Los Angeles Terminal Railway

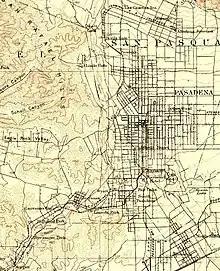
Route in 1894

The railway originated at a terminus near the Raymond Station by the Raymond Hotel which was the premier Pasadena winter residence for many eastern magnates. The rails roughly paralleled Fair Oaks Avenue, then crossed Lincoln Avenue to the east then again to the west and headed toward the Arroyo Seco. It turned northward to an area called Las Casitas (the little houses) then swung wide to the east to an alignment with today's Harriet Street in Altadena and ran between Mendocino and Calaveras streets to a terminus on Lake Avenue which would align with the present-day Altadena Post Office building. This right-of-way agrees with the original plan of a railroad on Woodbury's 1887 plot map, and lends support to the idea that this railroad had greater purpose than that of appeasing a couple of millionaires, even though they were often the only riders.